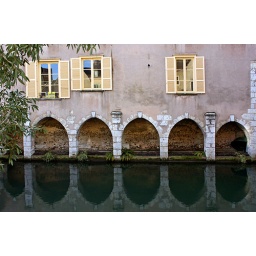
Wouldn't mind at all to live in this house at the margin of river Eure.